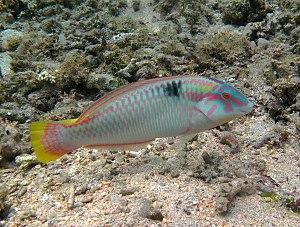
Un labre zig-zag (Halichoeres scapularis) mâle à la Réunion.
L'île de La Réunion est un département d'outre-mer français situé dans le sud-ouest de l'océan Indien.
Halichoeres est un genre de poissons téléostéens de la famille des Labridae ; ils font partie des poissons appelés « girelles ».
Halichoeres scapularis, communément nommé labre zigzag ou girelle arc-en-ciel"", est un poisson osseux de petite taille de la famille des Labridae natif du Bassin Indo-Ouest Pacifique.